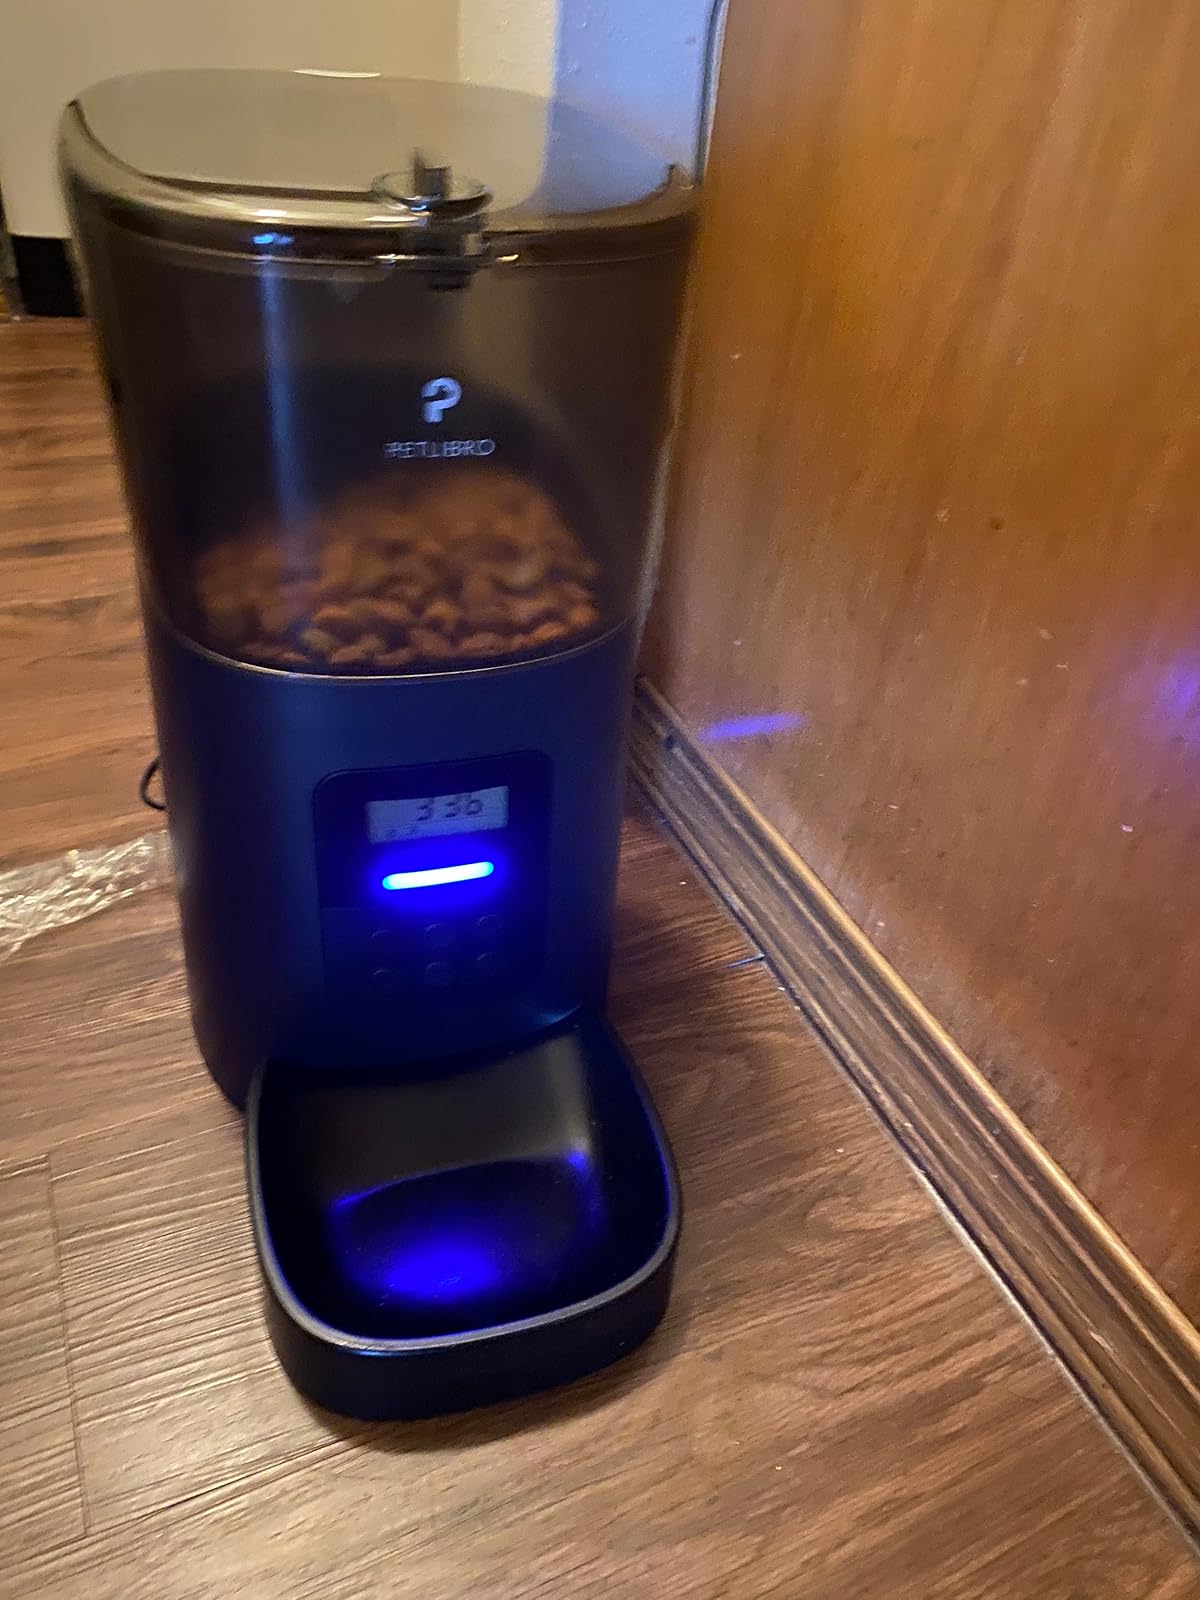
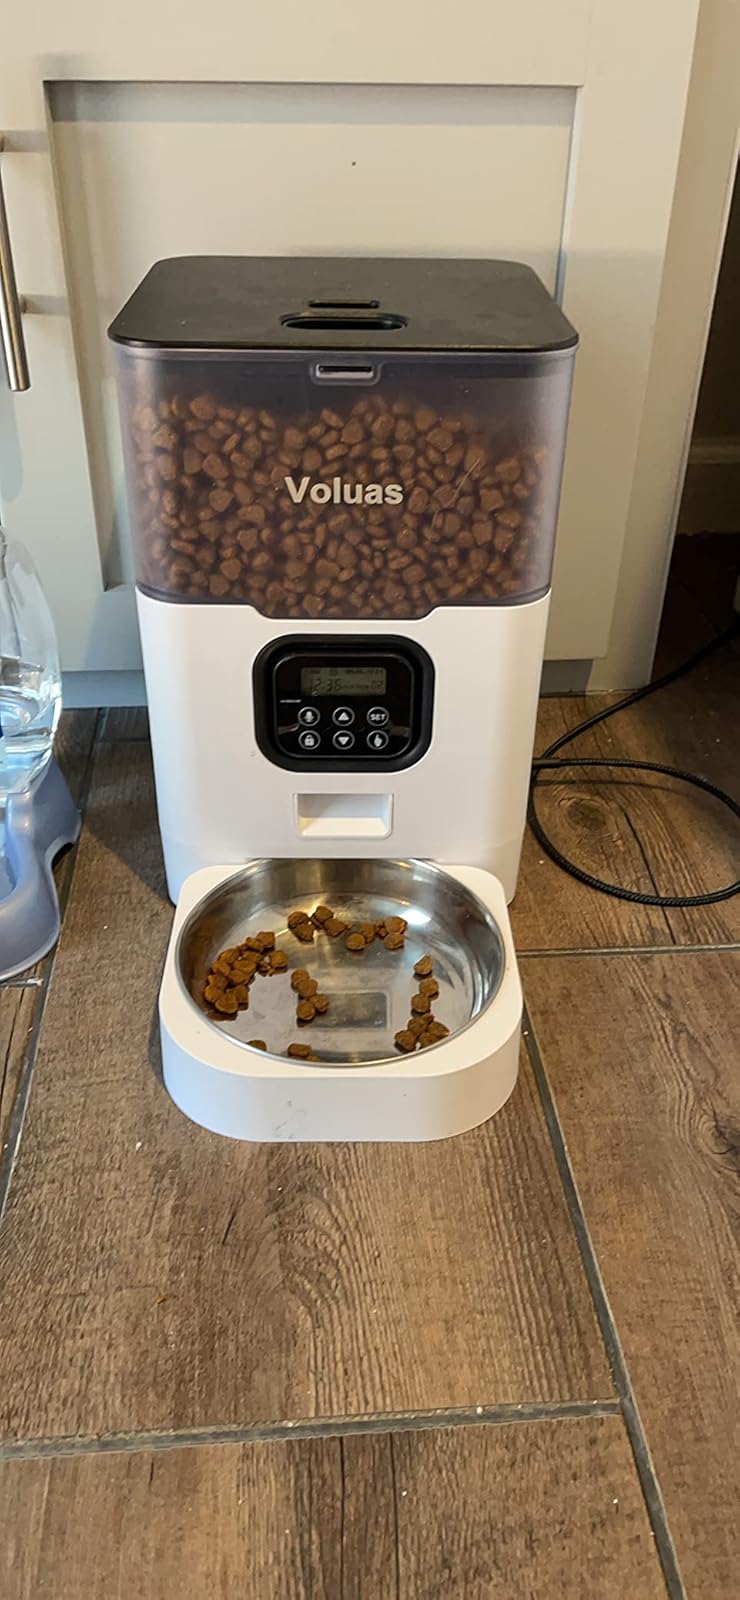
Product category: items_feeder
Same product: no